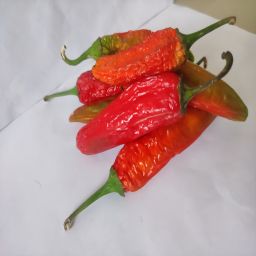
Crop: New Mexico Green Chile
Quality: Dried